Kumaoni people

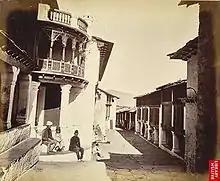
Almora Bazaar, c1860

There was widespread opposition to British rule in various parts of Kumaon. The Kumaoni people, especially from the Champawat District, rose in rebellion against the British during the Indian Rebellion of 1857. Under the leadership of Kalu Singh Mahara, many Kumaonis also joined the Indian National Army led by Subash Chandra Bose during the Second World War.